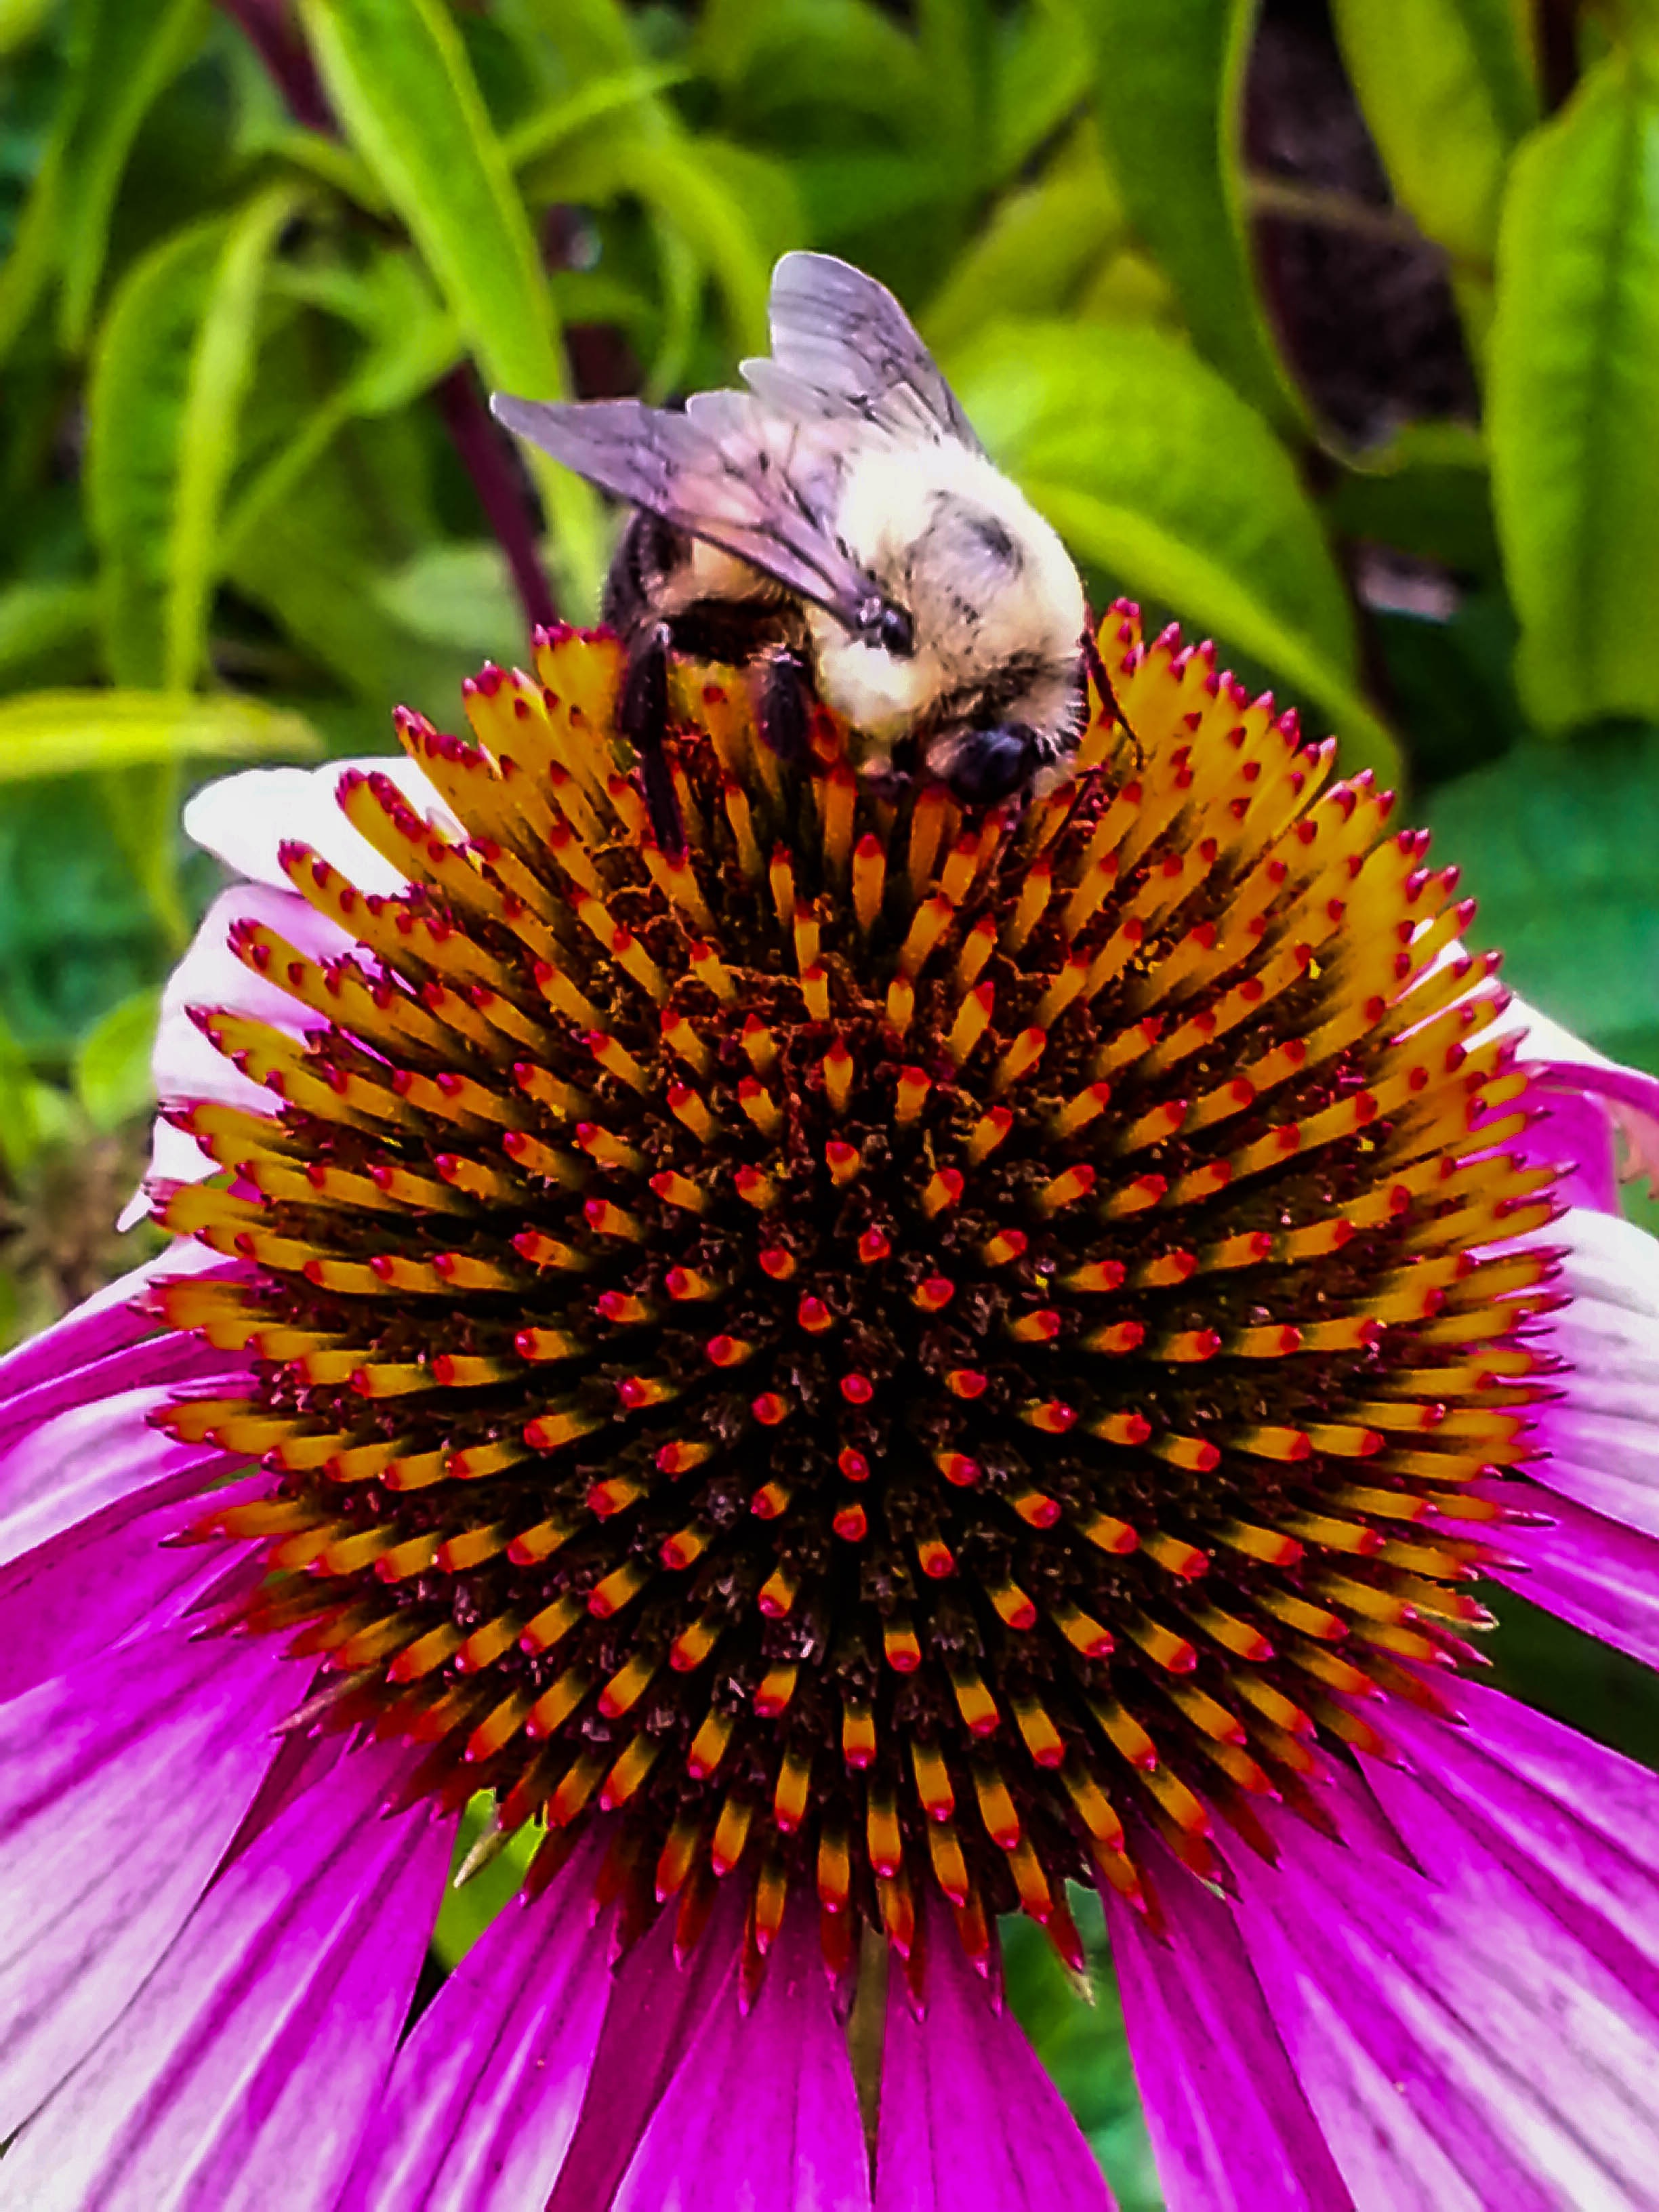
nature, blossom, plant, field, photography, flower, petal, summer, colourful, insect, botany, pollinate, colorful, garden, flora, fauna, invertebrate, wildflower, close up, bee, coneflower, echinacea, nectar, bumble, macro photography, flowering plant, daisy family, land plant